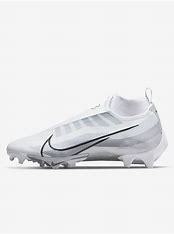
Brand: Nike
Model: Vapor Edge Pro 360 2